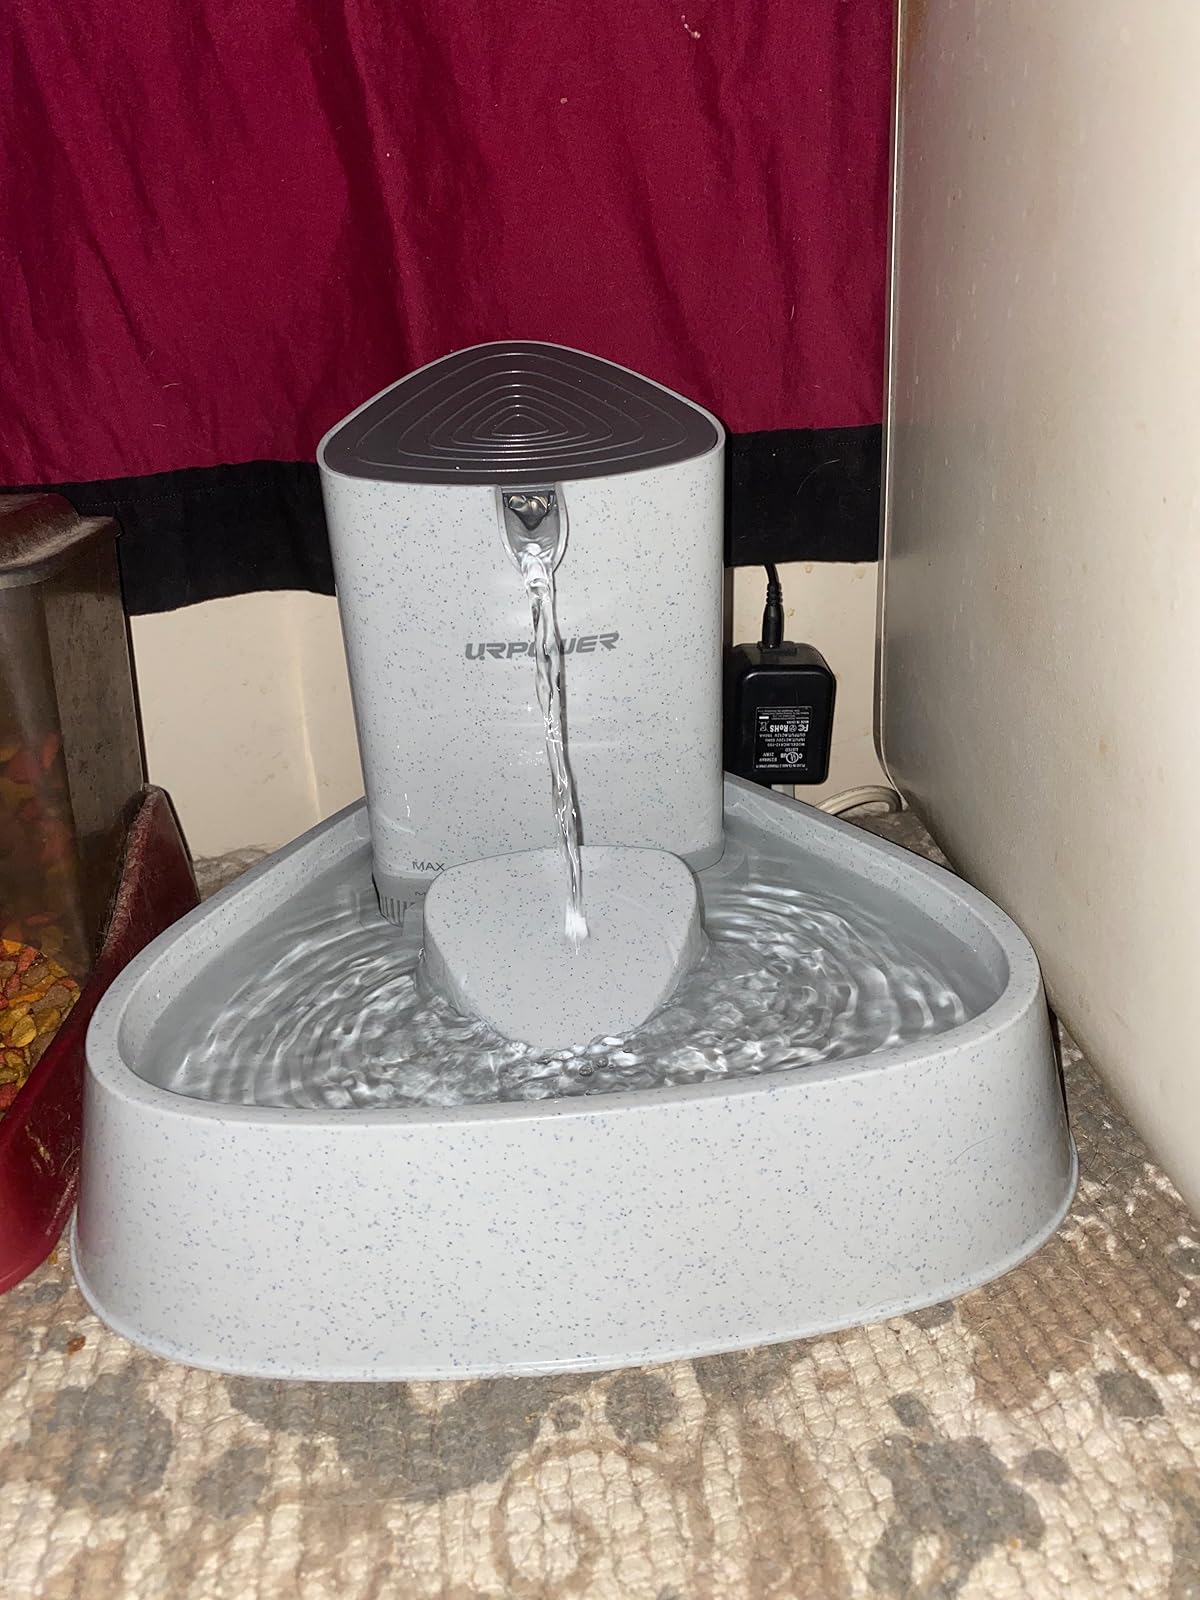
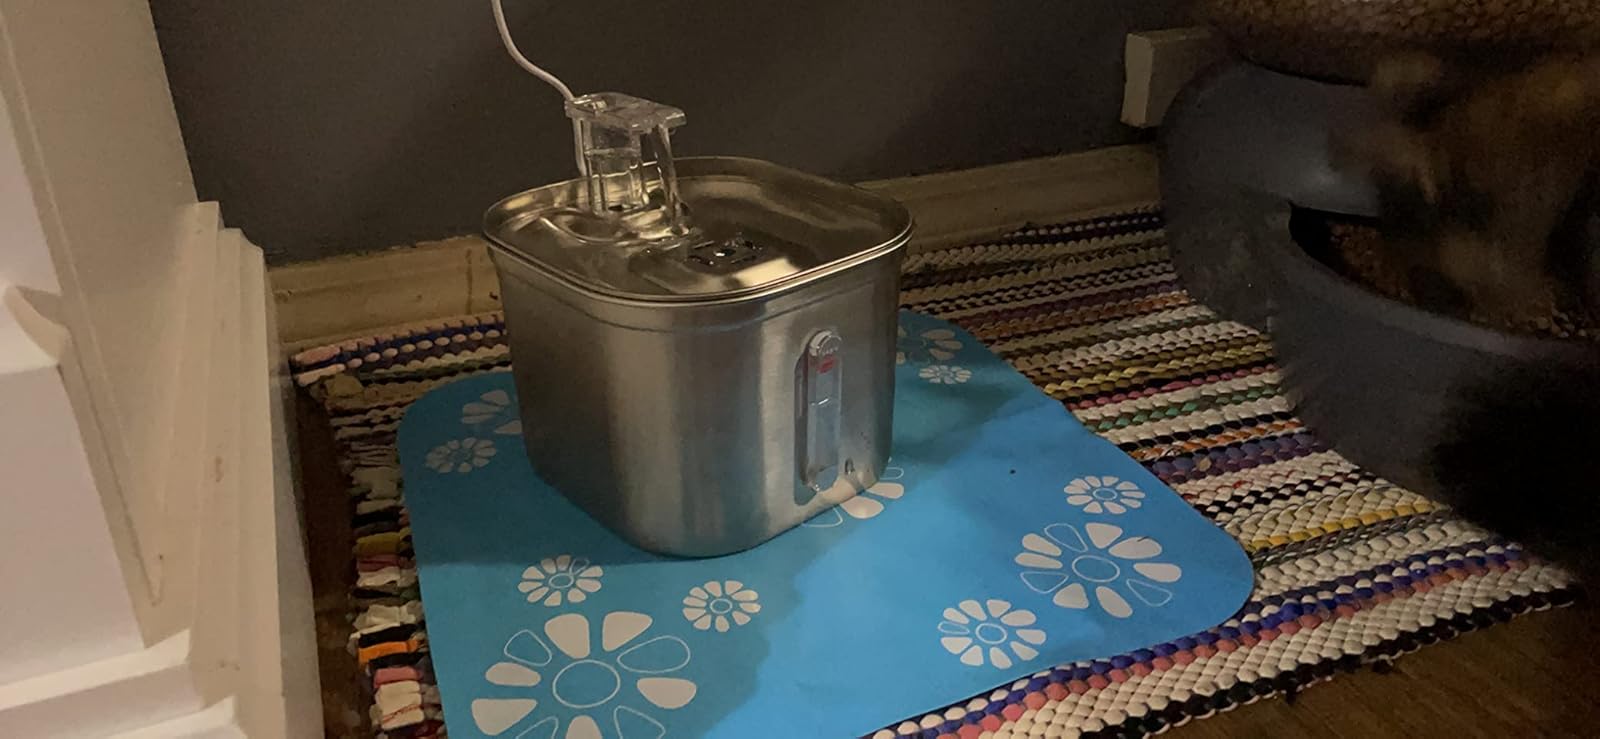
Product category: items_bowl
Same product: no